Fine Arts and Flower Building, Altamont Fairground

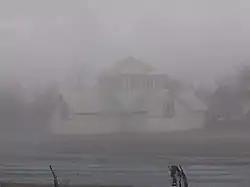
Altamont, New York's Fine Arts and Flower Building on a foggy day.

The Fine Arts and Flower Building, Altamont Fairground, also known as Exhibition Hall, was built in 1896 as part of the Altamont Fairgrounds in Village of Altamont, New York, near Albany.